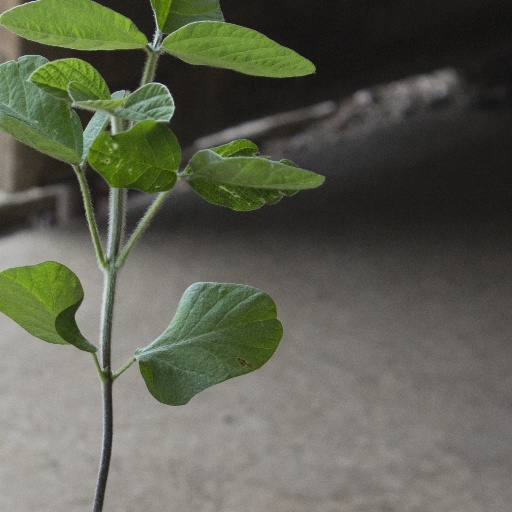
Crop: soybean